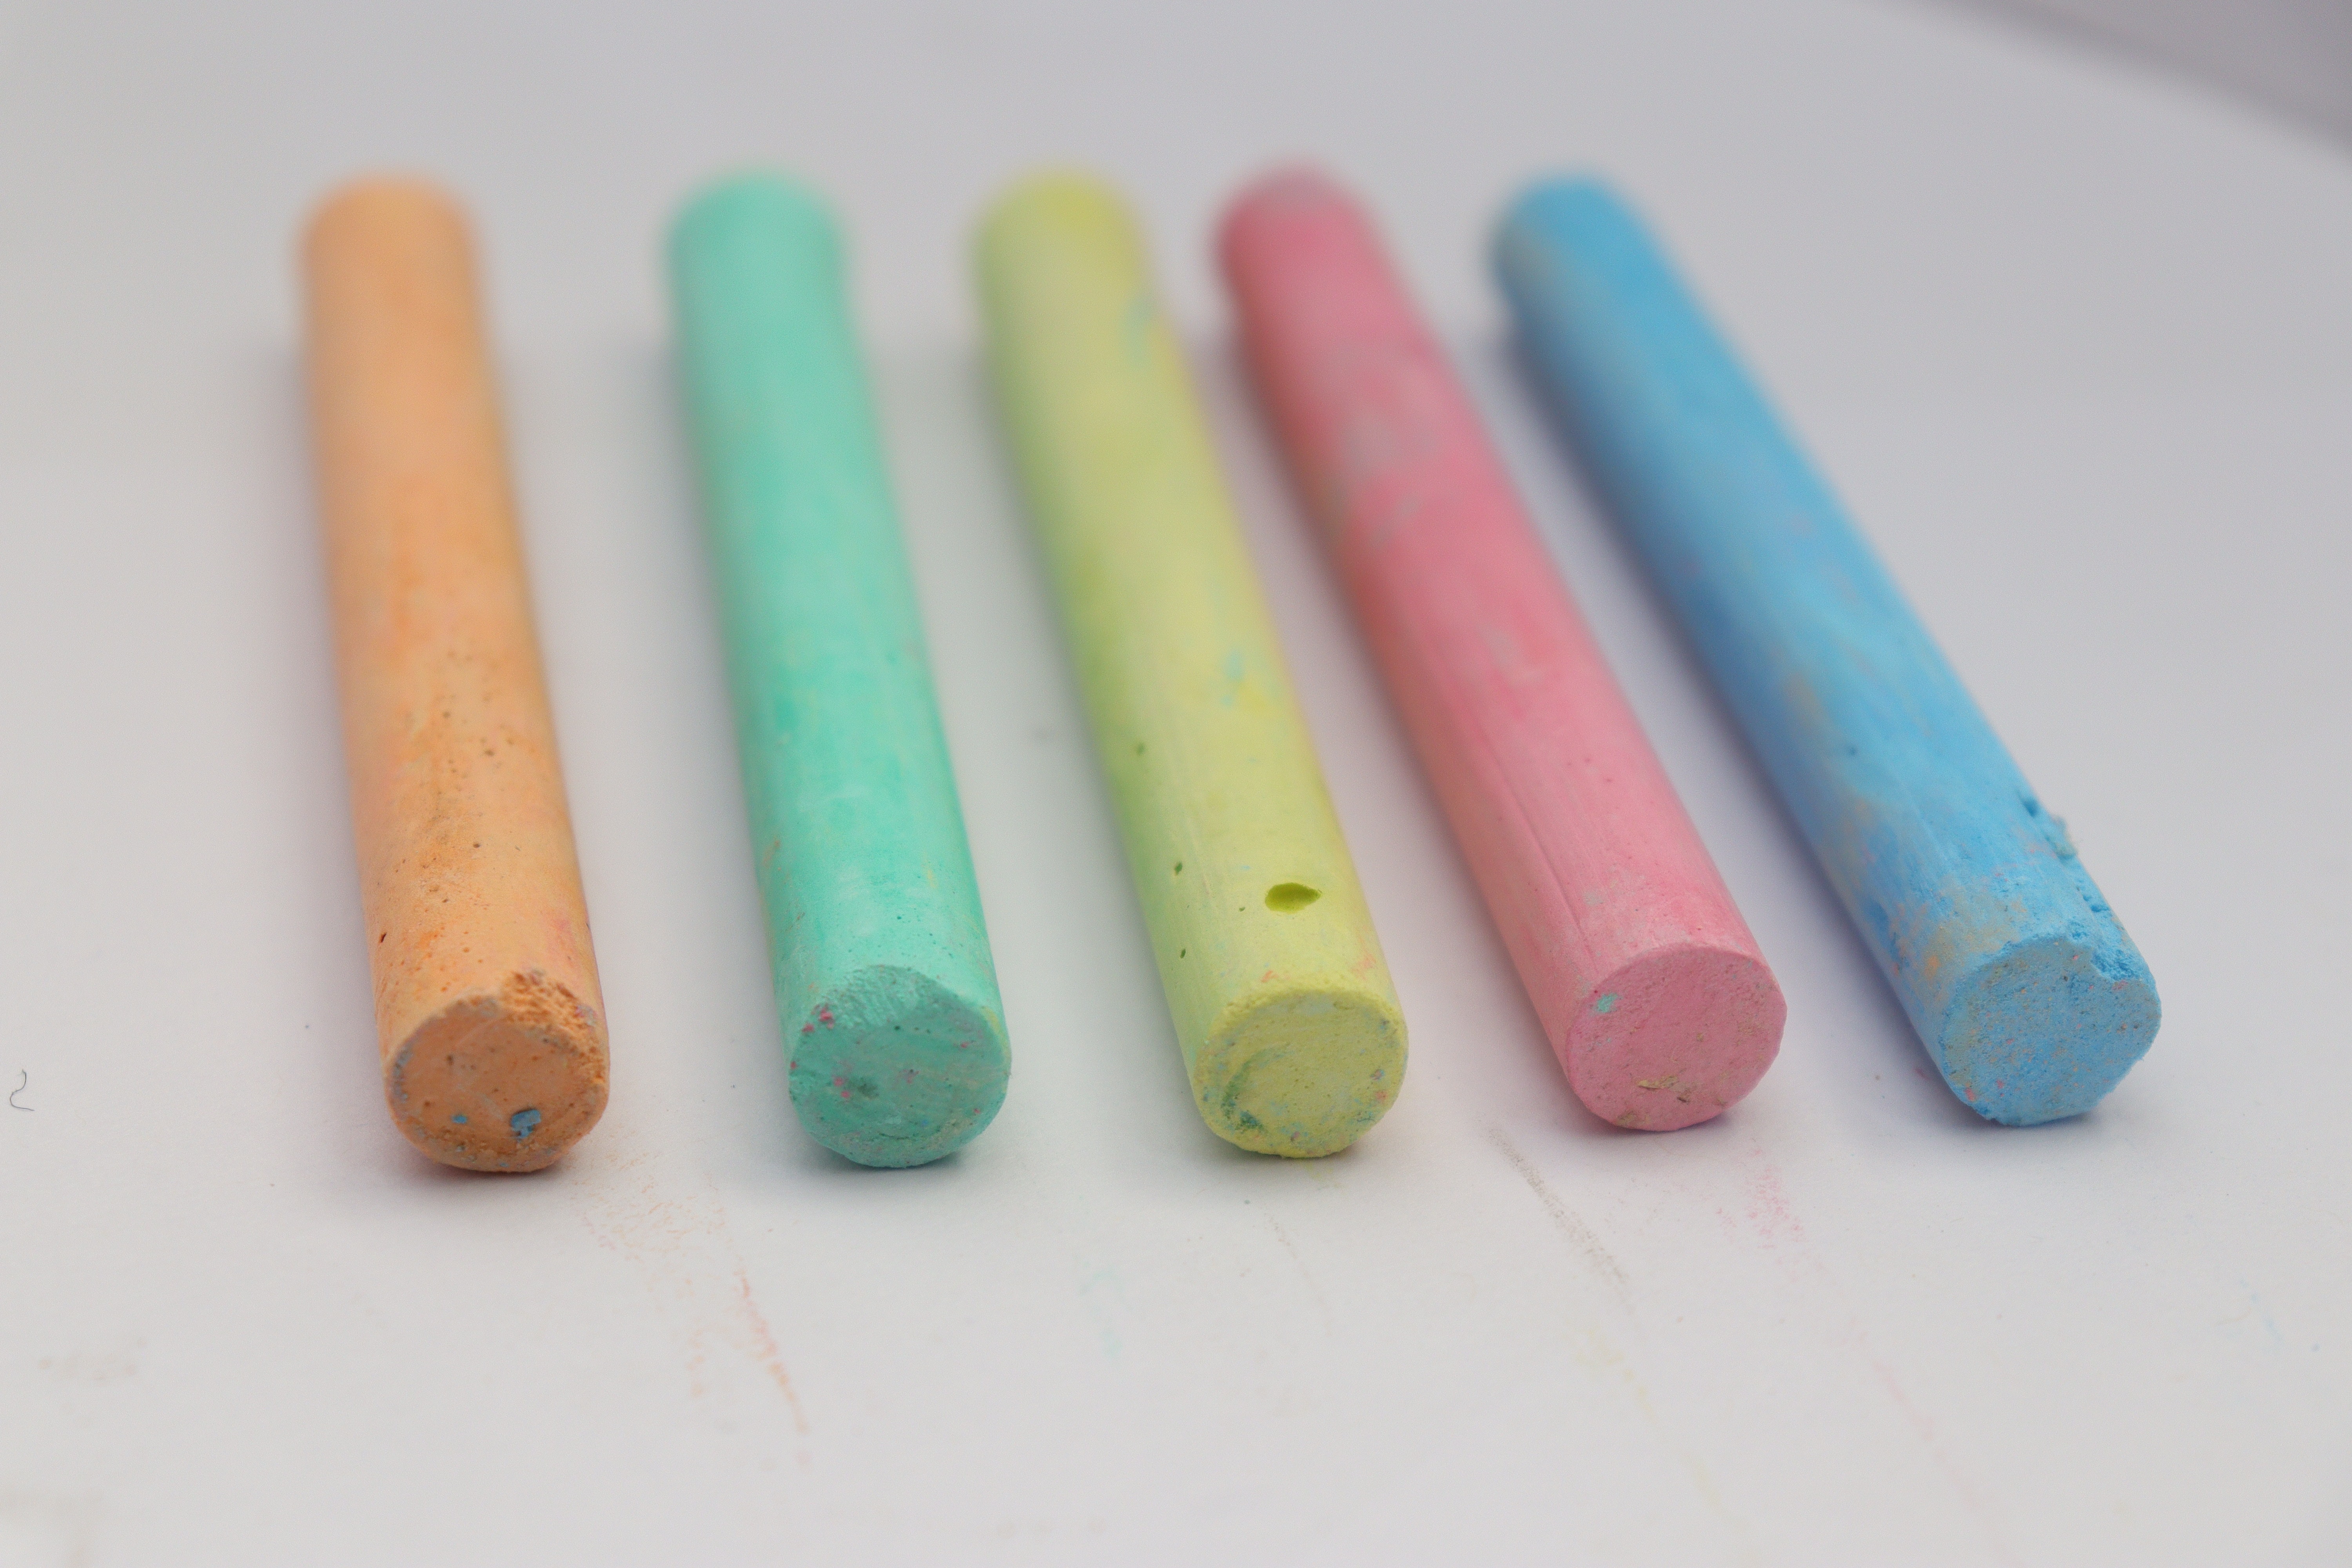
art, writing implement, font, office supplies, magenta, cylinder, electric blue, nail, stationery, circle